Zara Holland

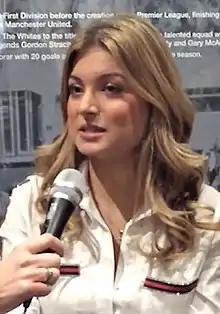
Holland in 2018

Zara Holland is a British television personality best known for taking part in the second series of the reality show "Love Island" on ITV2. She formerly held the title of Miss Great Britain.